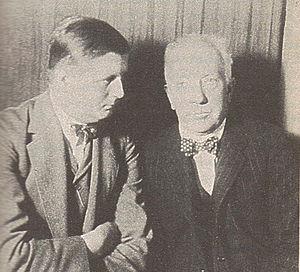
Fritz Busch et Richard Strauss à Dresde.
Fritz Busch, né le 13 mars 1890 à Siegen et mort le 14 septembre 1951 à Londres, est un chef d'orchestre allemand.